Which point is corresponding to the reference point?
Reference image:
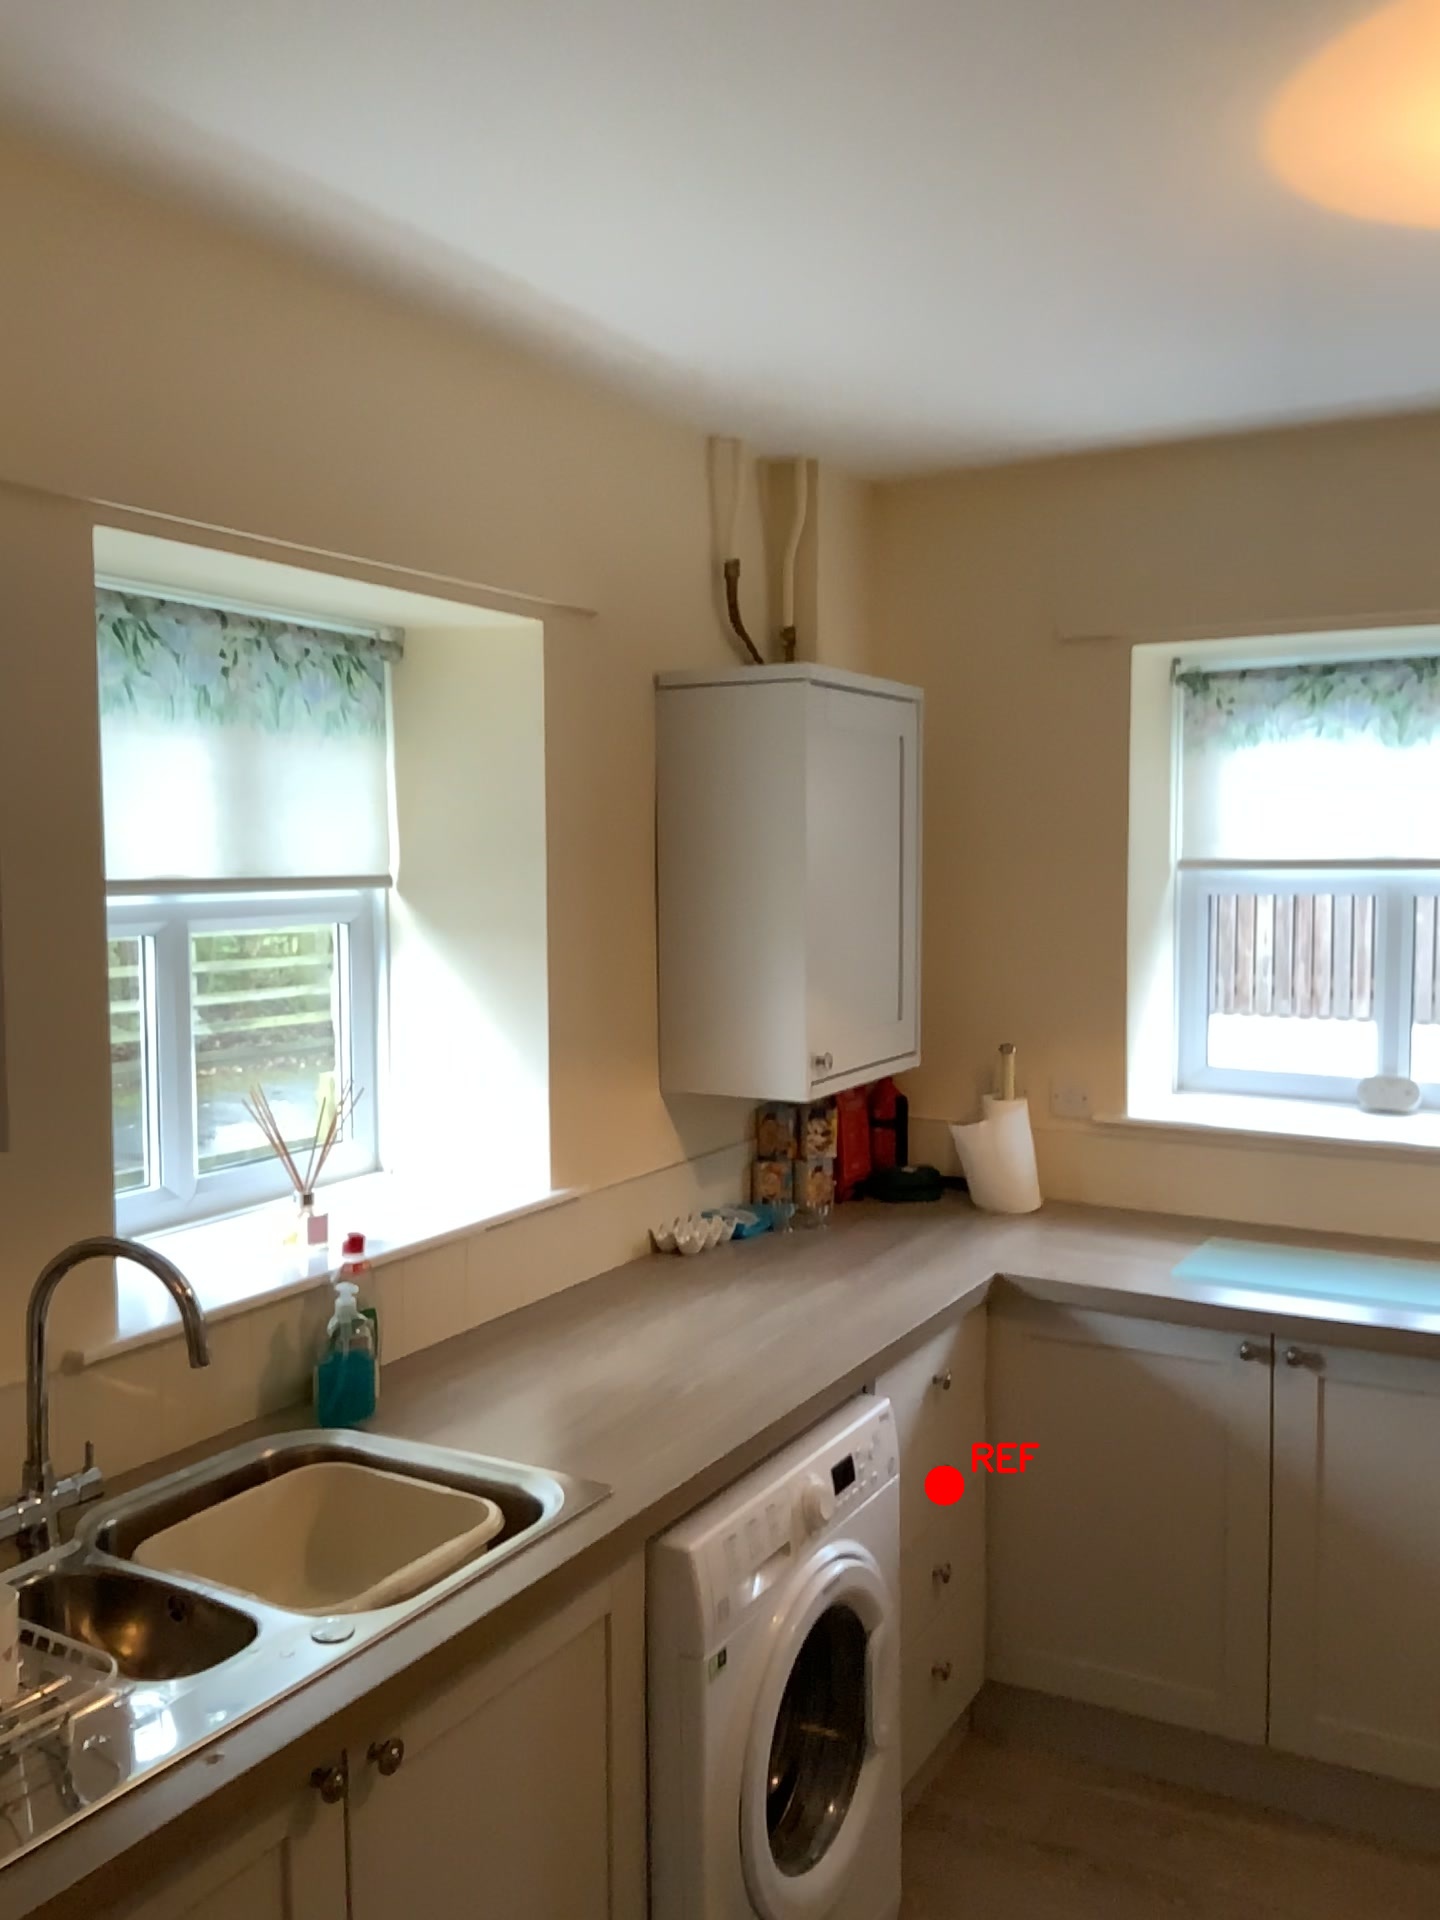
Option image:
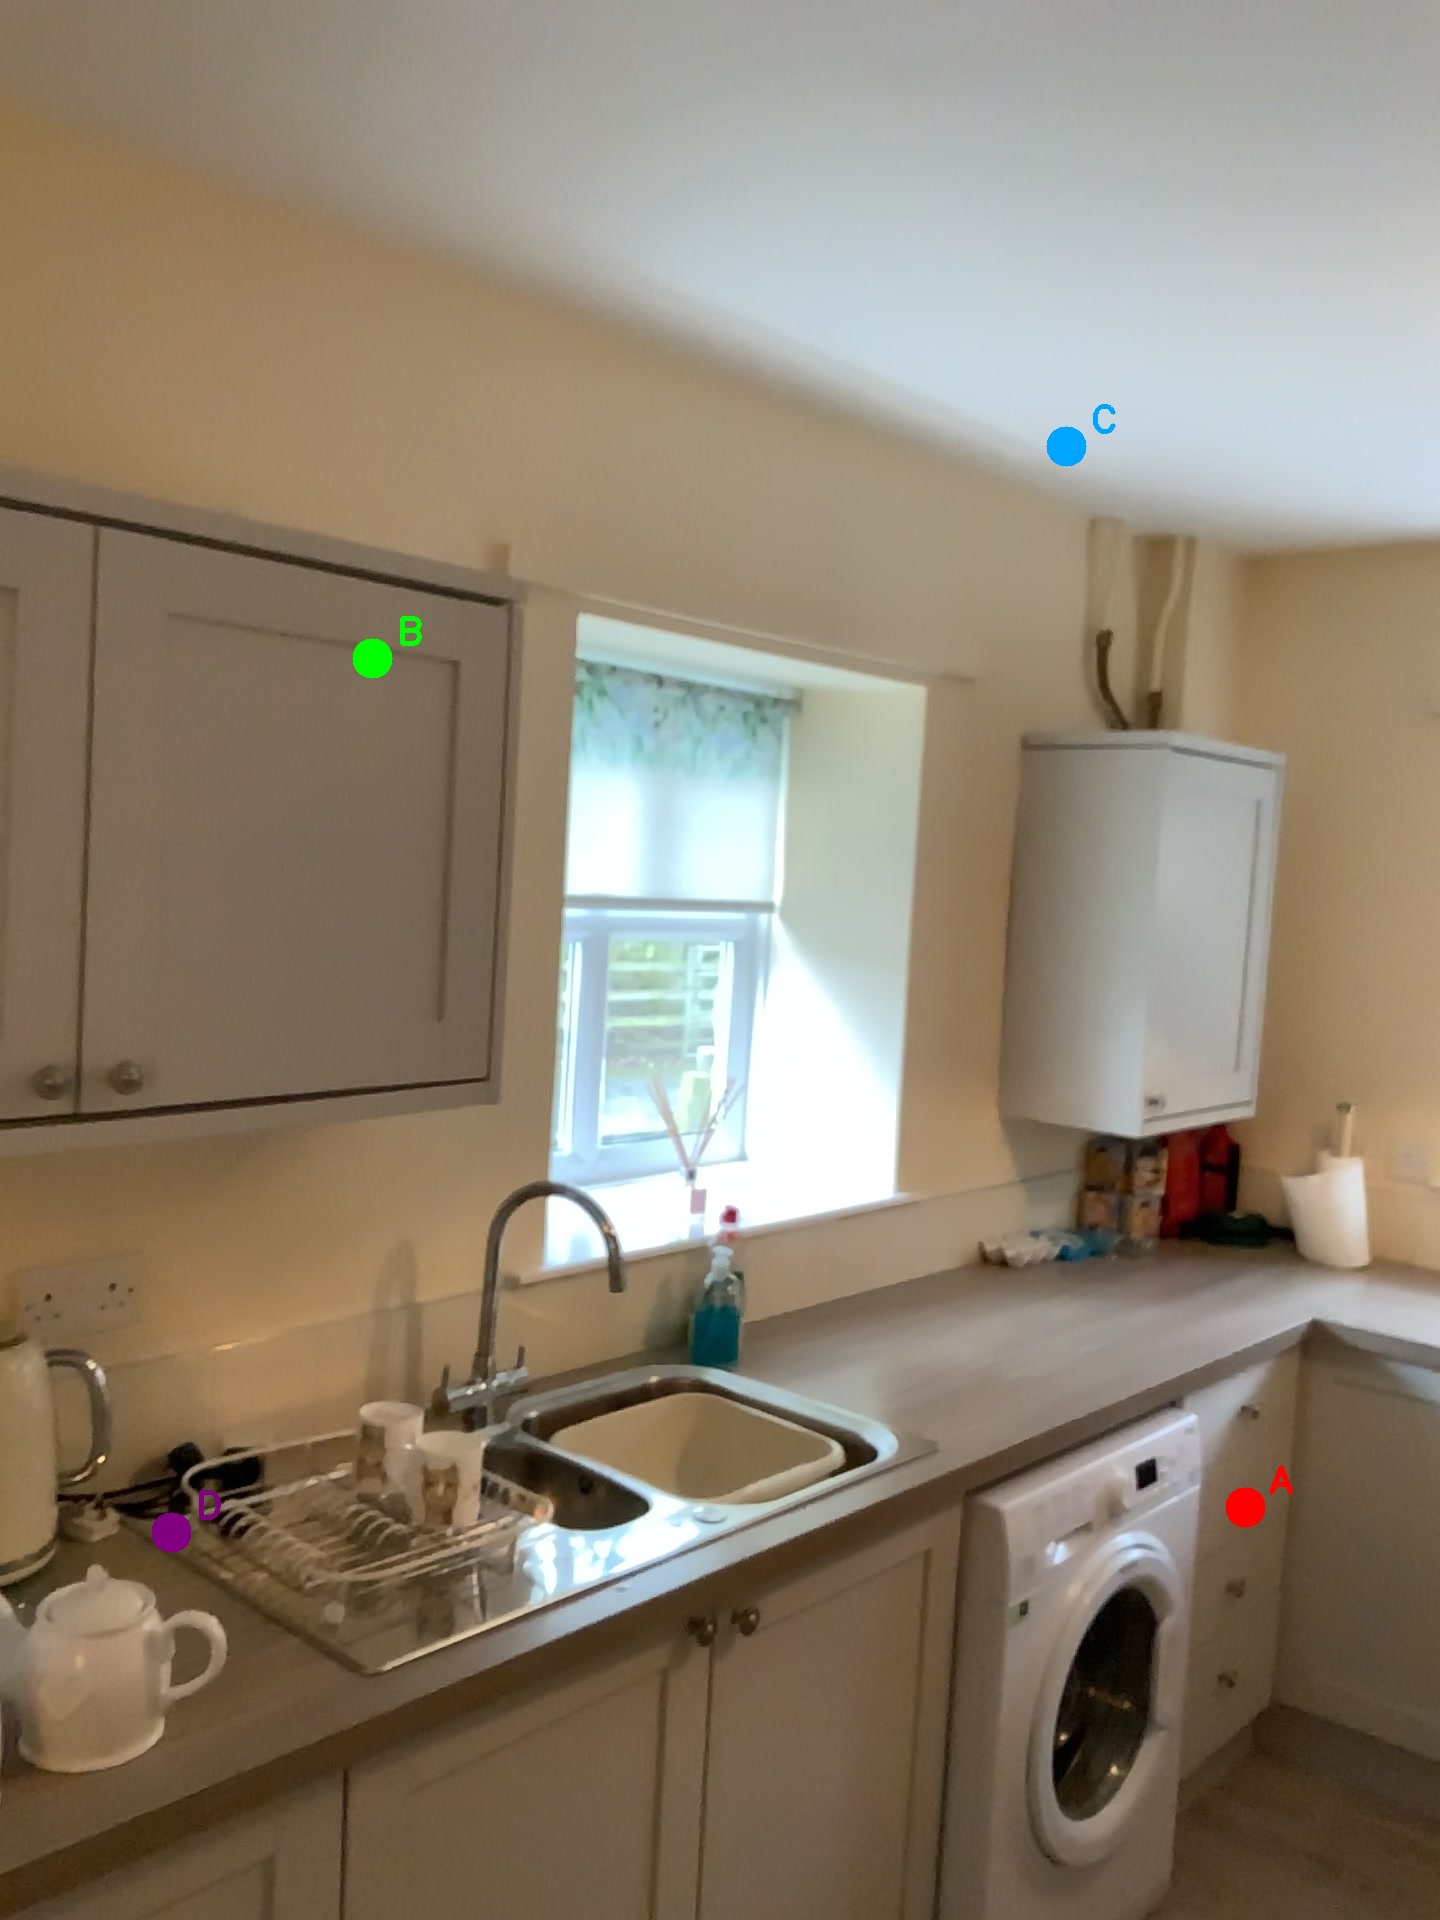
Choices:
Point A
Point B
Point C
Point D
Answer: (A)